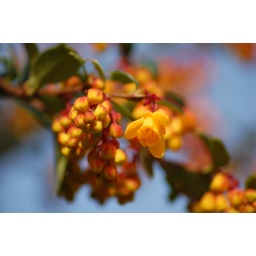
A beautiful spring day in my garden and I spotted one flower that had opened.